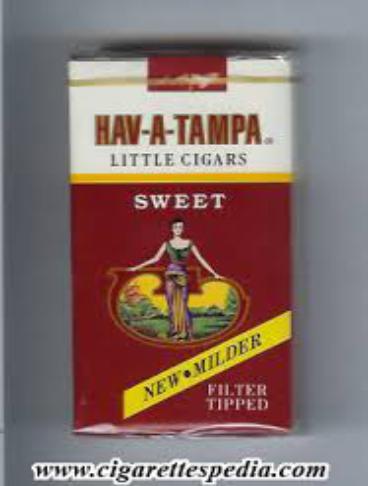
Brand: Hav-A-Tampa
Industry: Food